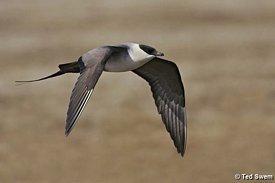
the gray wings have a black outline, the beak is short and black with a white speck and his head is black versus his white body.
this larger bird has a gray belly and breast with a black crown, and a long hooked bill.
this bird is grey with white on its chest and has a very short beak.
this is a grey wing with a black rump and a black head.
the bird has a black crown and a grey belly.
this bird is black and white and has a long, pointy beak.
the bird has a white throat, breast, belly and abdomen
this bird has wings that are grey and has a white bodya bird with a white neck long tail feather and a black head
this bird has a long, trailing tailfeather and gray wings with a black crown.
Species: Long Tailed Jaeger